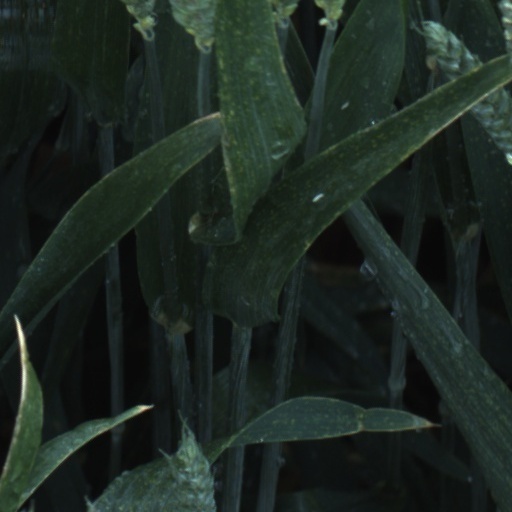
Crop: wheat